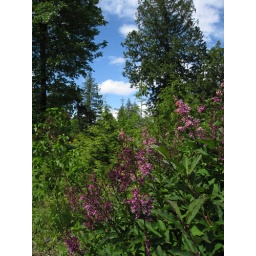
Surprise - we haven't seen blue sky since we left California over a week ago!!